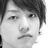
Emotion: neutral